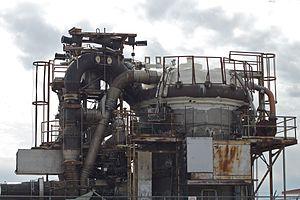
Le WS-125 était un projet de bombardier à large rayon d'action, conçu par les États-Unis durant la guerre froide. Son nom de code devait être B-72 et ce devait être un avion à propulsion nucléaire.